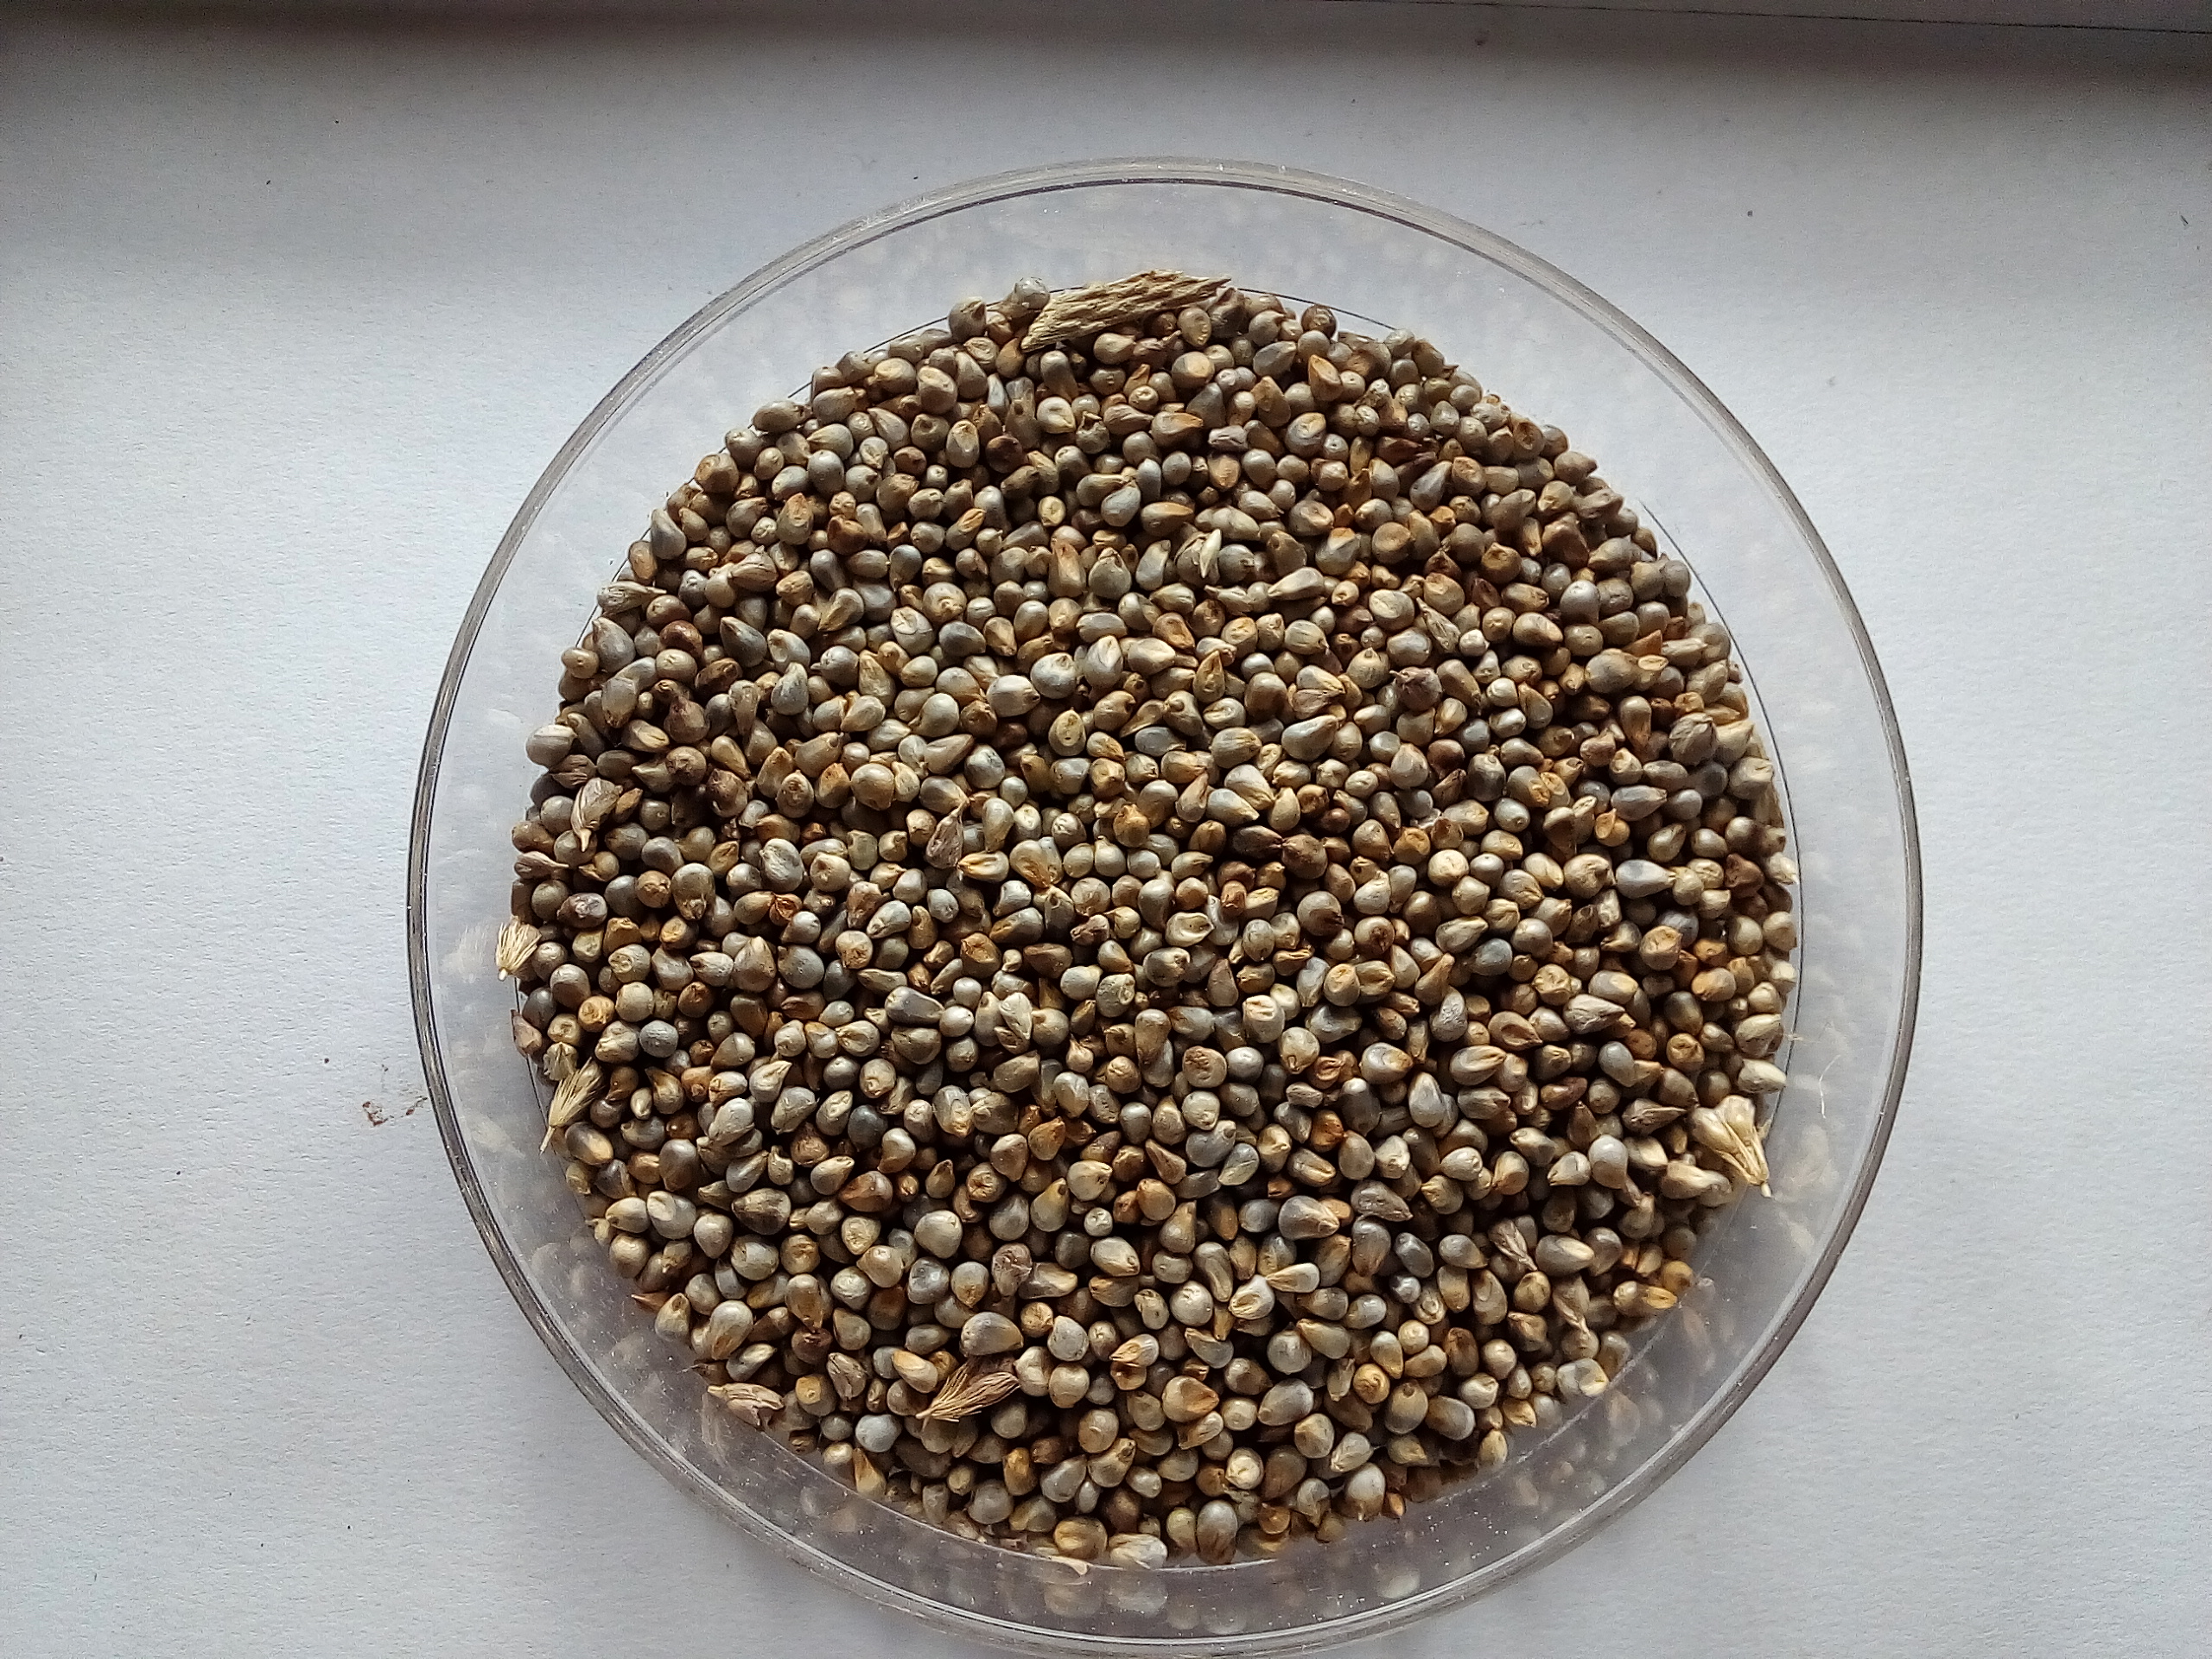
Rice seed variety: Unknown